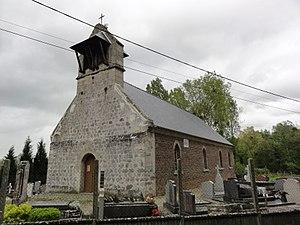
L'église Saint-Pierre de Fressancourt est une église située à Fressancourt, en France.